Morton S. Wolf

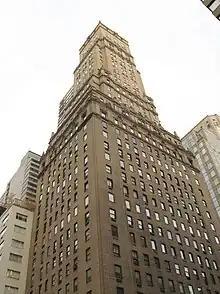
The Ritz Tower, a New York City Landmark

Morton Sharp Wolf was born on January 5, 1907, in Yonkers, New York, to Bertha (née Sharp) and Morton Wolf. His father was a physician and immigrant from Hungary.